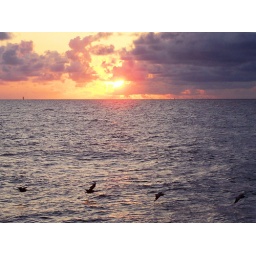
Pelicans flying low in search of fish early in the morning at Tybee Island, Georgia. July 2006